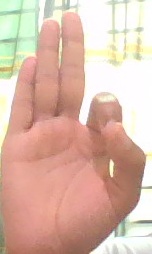
ASL sign: F